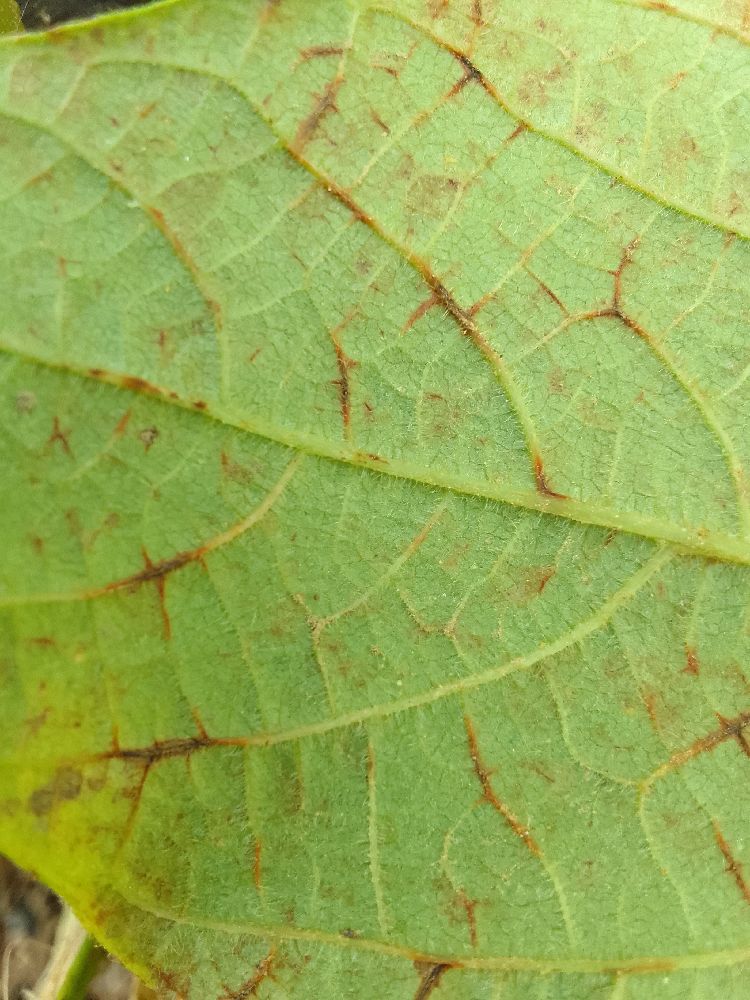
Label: anthracnose